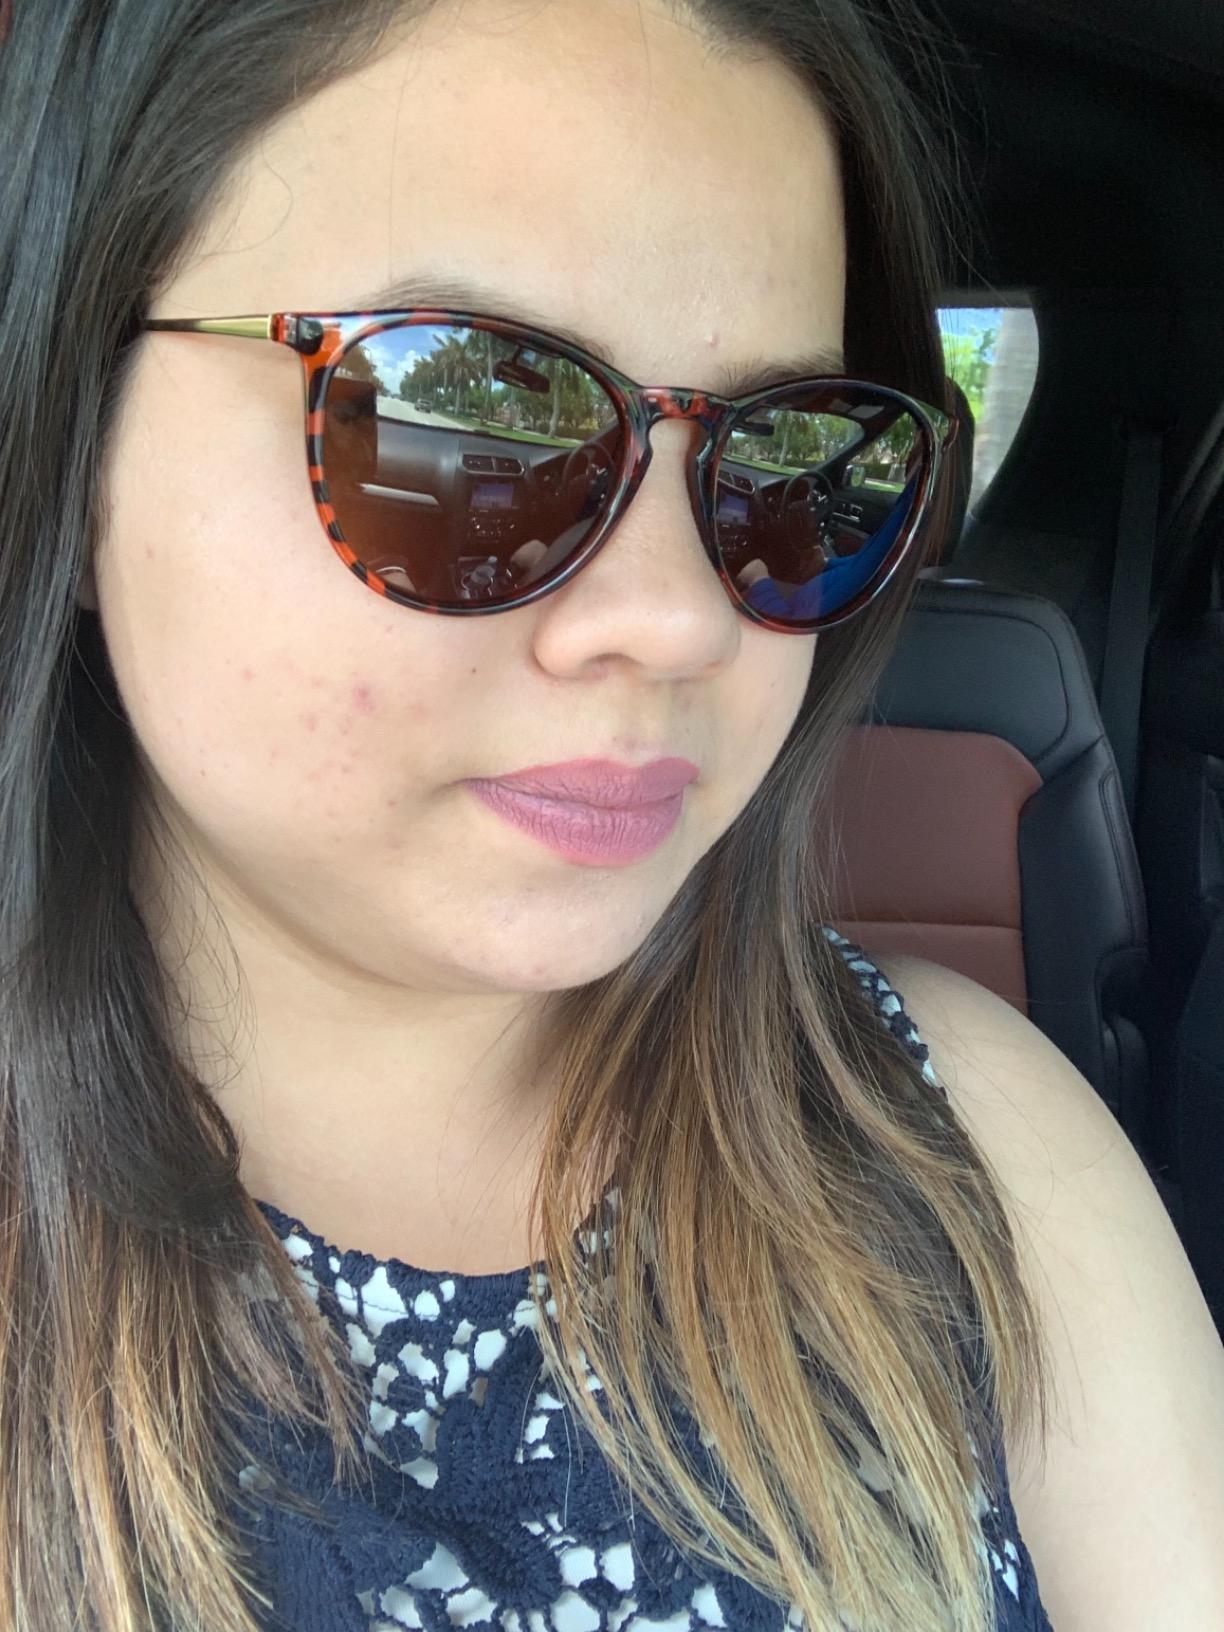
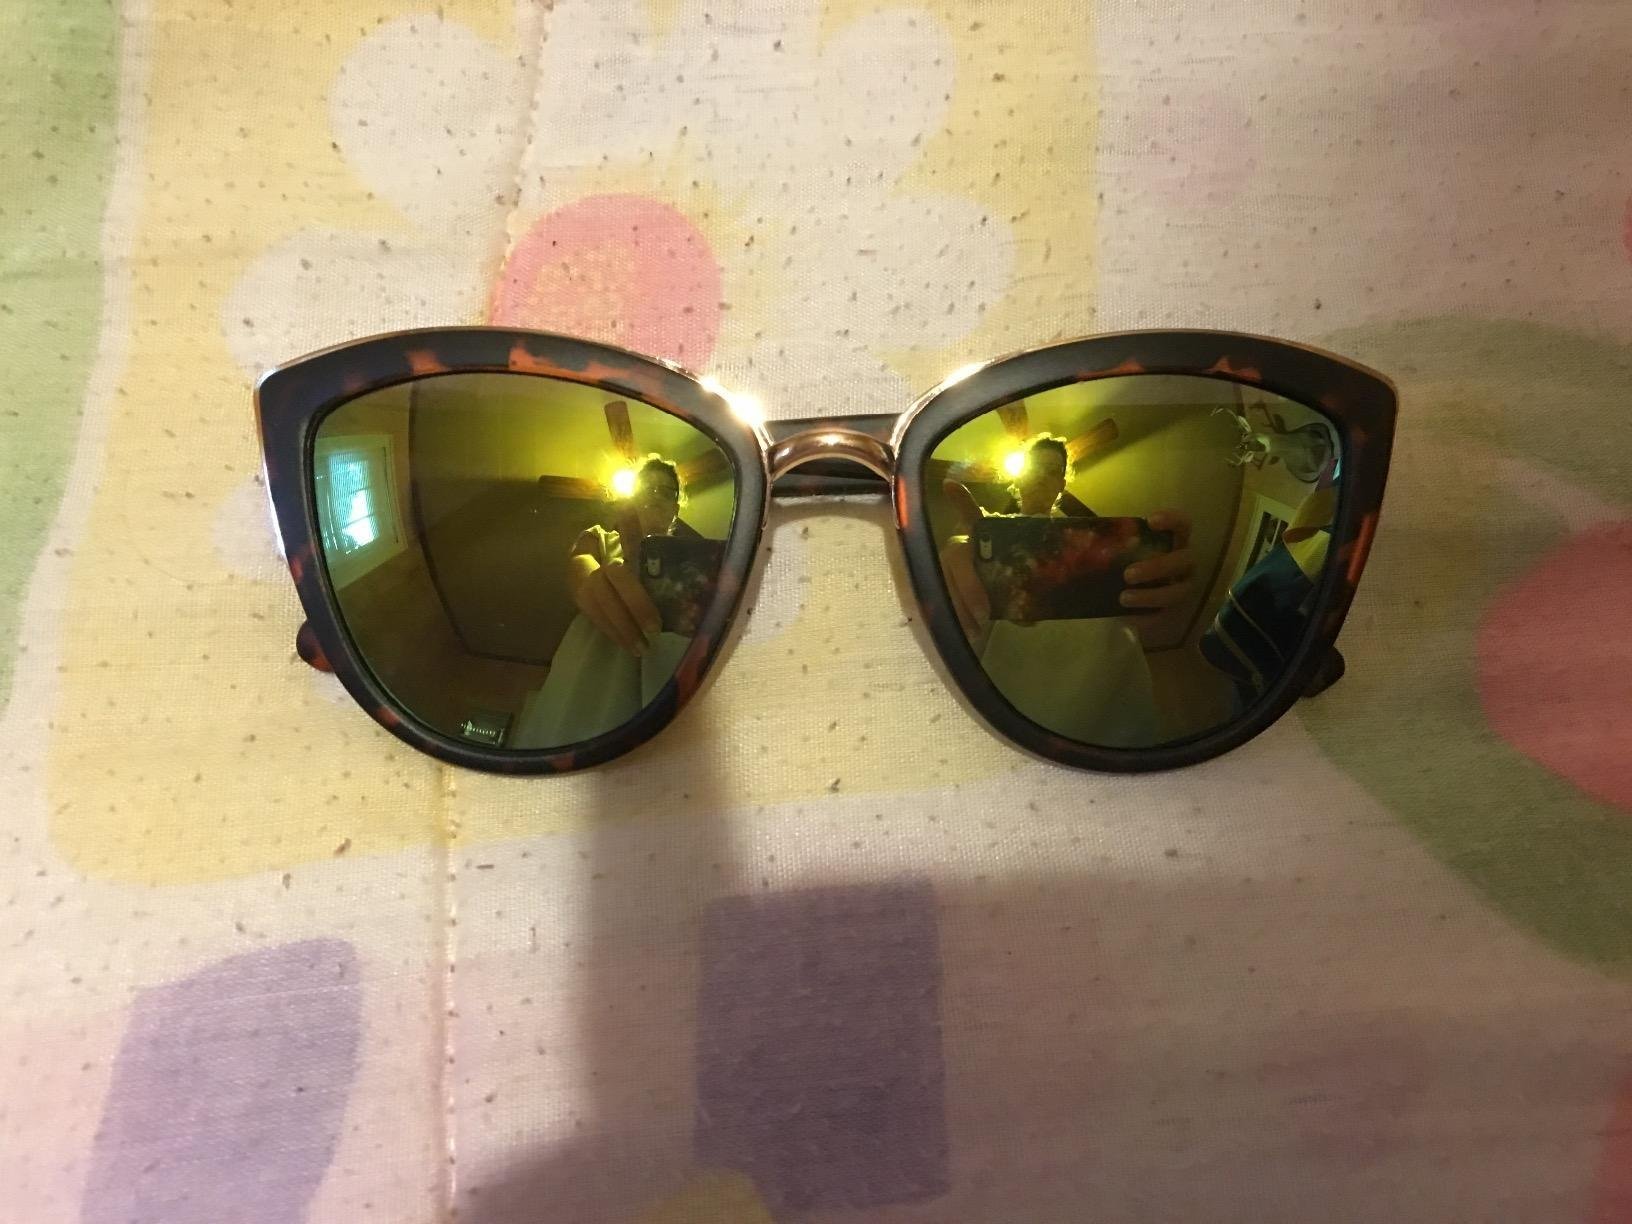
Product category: accessories_sunglasses
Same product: no